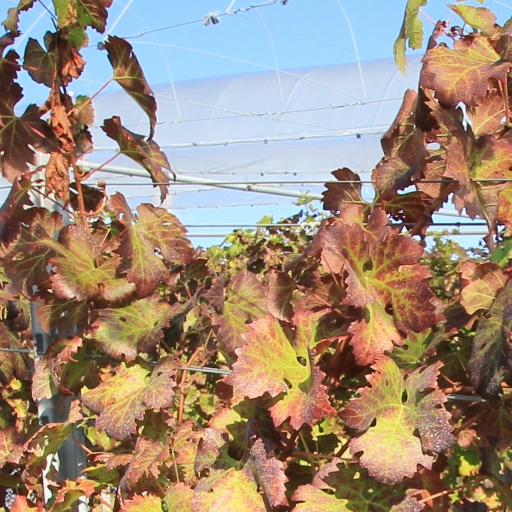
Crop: grape